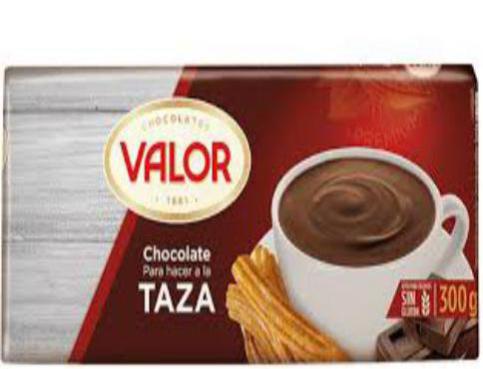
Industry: Food